West Village, Dallas

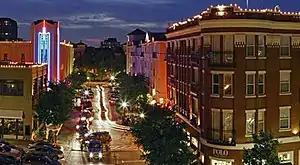
Overview of the West Village in Dallas

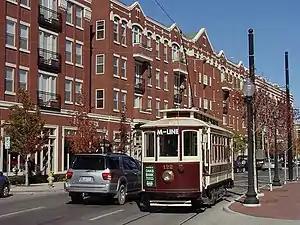
M-Line Trolley Car #122 on Cole Avenue.

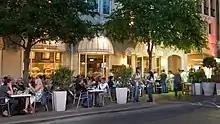
People sitting at tables near a street

The West Village District is a walkable urban village in the Uptown area of Dallas, Texas. West Village is located at the northern edge of Uptown along McKinney Avenue and is bordered by Lemmon Avenue, Cole Avenue, Haskell Drive and Central Expressway.